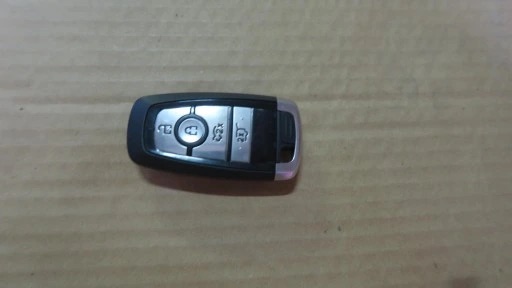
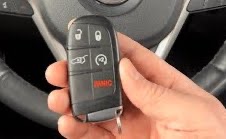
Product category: misc
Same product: yes